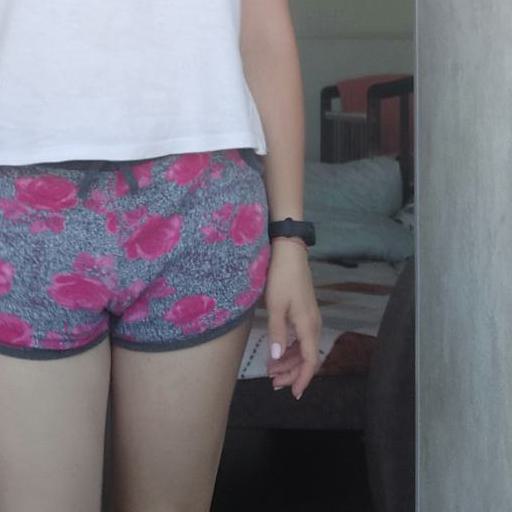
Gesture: no_gesture